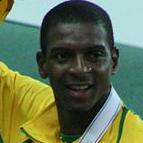
Age: 26